Yngling

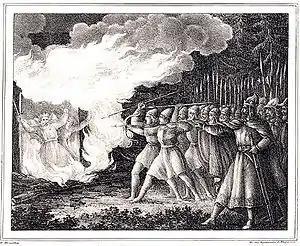
The Yngling Ingjald slaying his kinsmen.

The Ynglings were a dynasty of kings, first in Sweden and later in Norway, primarily attested through the poem "Ynglingatal". The dynasty also appears as Scylfings in "Beowulf". When "Beowulf" and "Ynglingatal" were composed sometime in the eighth to tenth centuries, their respective authors (scops and skalds) expected their audience to have a great deal of background information about these kings, which is shown in the allusiveness of the references.